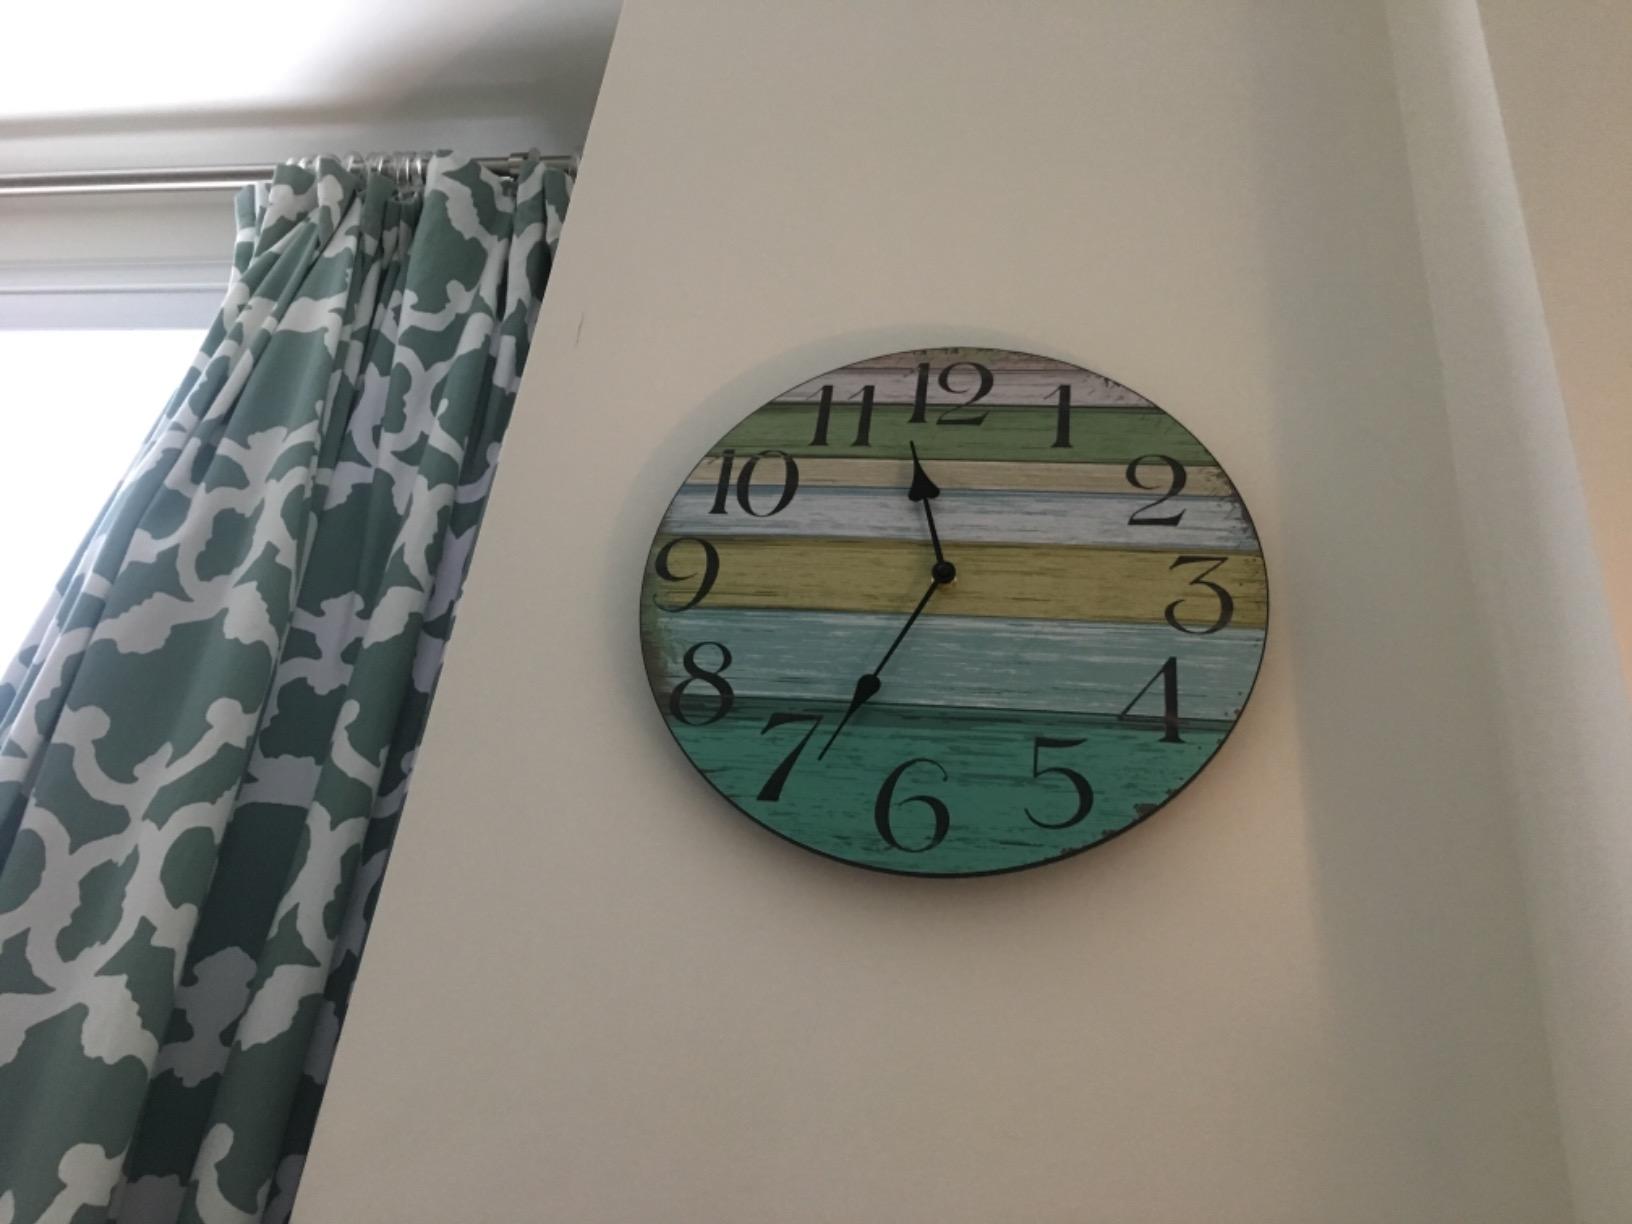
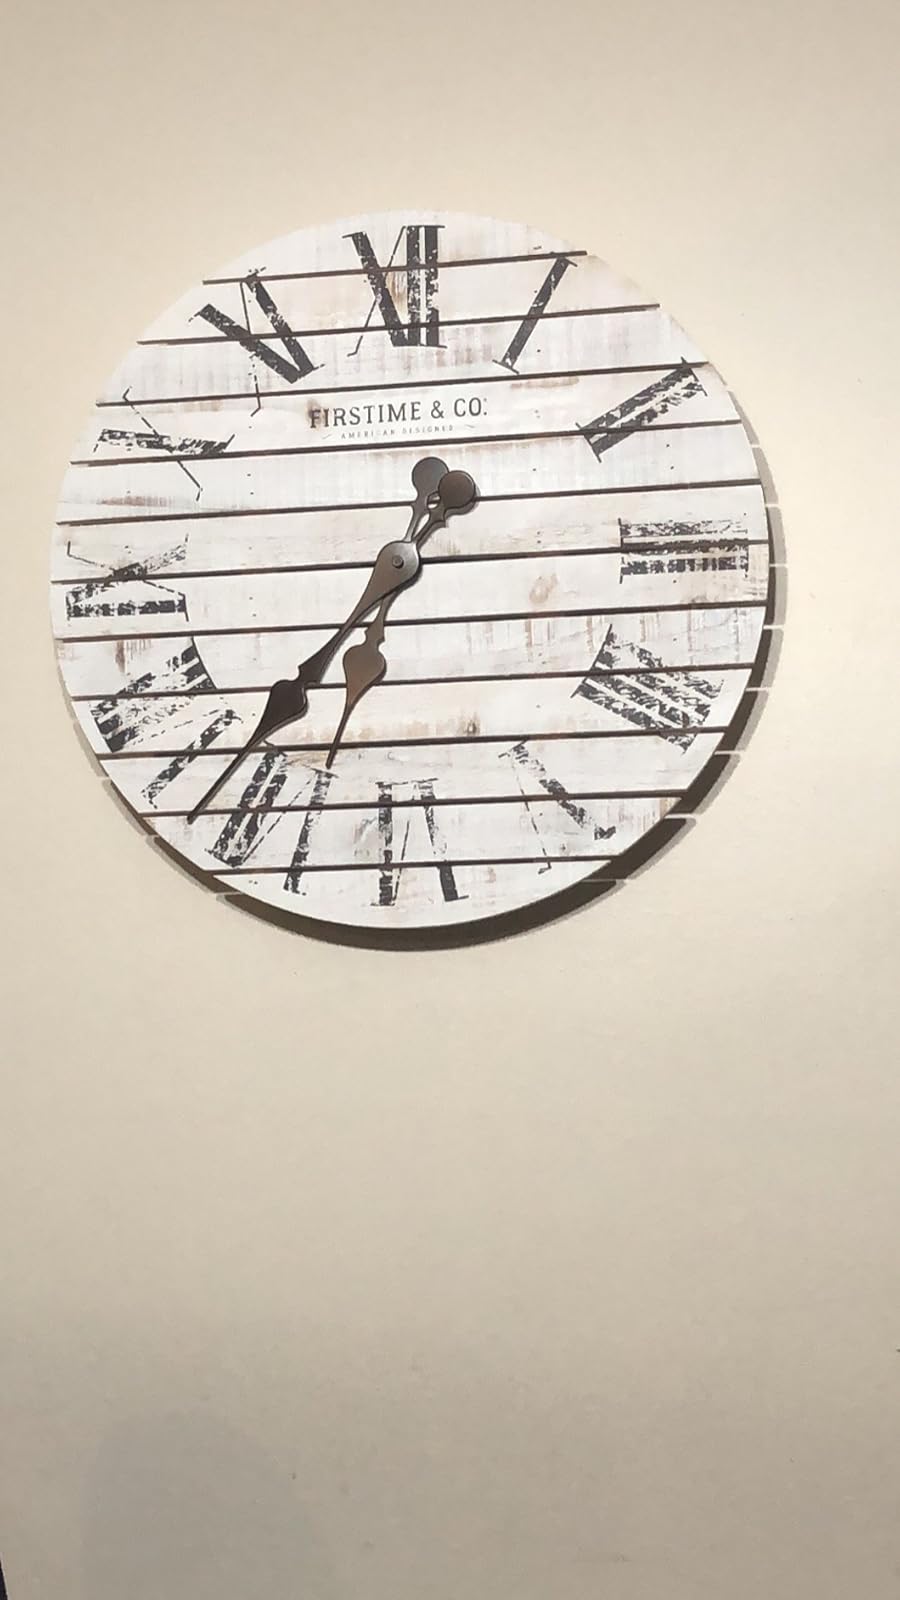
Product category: clock
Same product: no